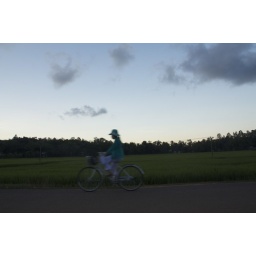
Lady heading home on rural road in Tam Ky, Vietnam